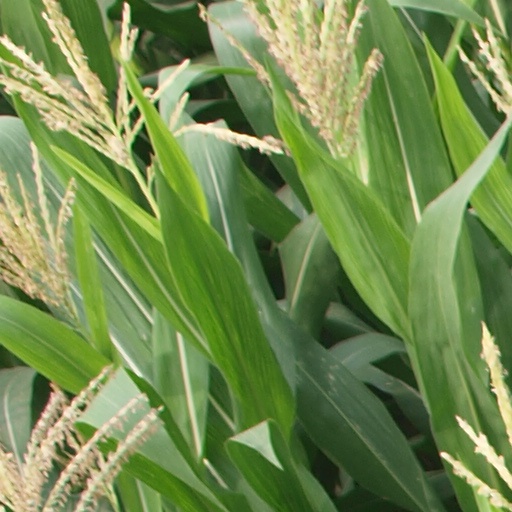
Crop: maize; corn